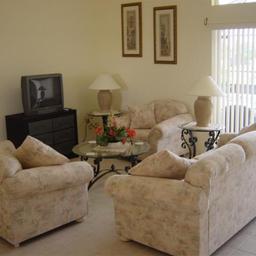
Room type: livingroom